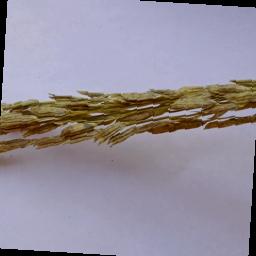
Label: Rice___Neck_Blast